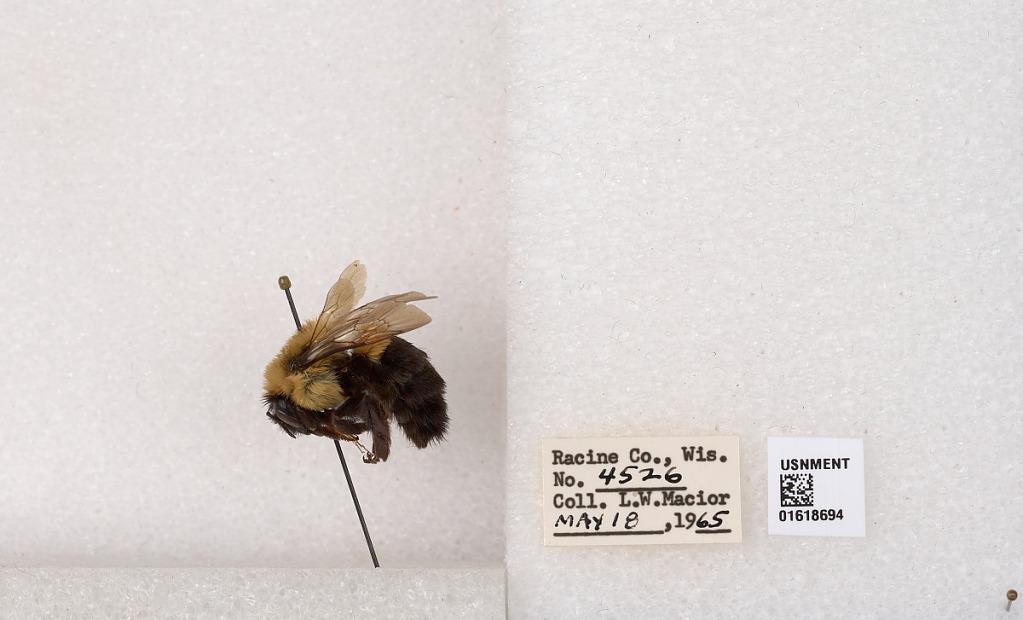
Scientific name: Bombus impatiens Cresson
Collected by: L. Macior
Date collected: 1965-5-18
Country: United States
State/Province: Wisconsin
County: Racine
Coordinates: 42.7299, -87.8123